Takhatgarh

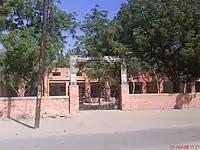
Govt. High School

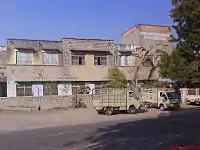
Govt.Girls High School

There is one Govt high school, namely Sanghvi Keshari Senior Secondary School, having classes VIII to XII, three Govt. upper primary schools and three Govt Girls Schools out of them one is up to Senior Secondary level. While in Private there are many primary and middle schools out of which Defence Secondary School(An English Medium School), Abhay Nobles School, Tagore Public Senior Secondary school located at Jalore road Takhatgarh, is one of the best schools of Takhatgarh, Sainik Children Academy, Saraswati Bal Vidya Mandir and Ray Gandhi Adarsh Vidya Mandir school are main. New Adarsh School is located at Adarsh Nagar in front of the bus stand. On the whole there are totally 22 schools in Takhatgarh. A government girls college is started in Takhatgarh in 2021. One girls college Tagore Girls College, situated at Jalore road Takhatgarh affiliated with Jay Narayan Vyas university Jodhpur. In Takhatgarh one more college namely Shri Rajat College is also there and it is situated near new bus stand. Shri Rajat College, Takhatgarh is working in the field of computer education and distance education. In computer education it is approved from RKCL, Jaipur and providing RS-CIT course. In distance education it is approved centre from NIMS University, Jaipur, Jaipur National University, Jaipur and Jayoti Vidhyapeeth Women's University, Jaipur providing courses like BA, MA, BSC, MSC, BCOM, BCA, PGDCA, MCA, BBA, MBA, DMLT, BMLT, MMLT, etc.